Gaioz Nigalidze

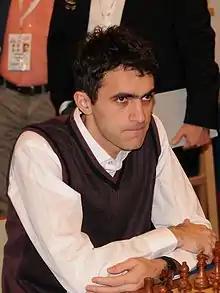
Nigalidze in 2013

Gaioz Nigalidze (born 24 April 1989) is a Georgian chess player. He was awarded the title International Master by FIDE in 2009. In 2014, he was also awarded the title Grandmaster, but it was revoked in 2015 for cheating using electronic devices that were hidden in a bathroom.